Independent Democrat

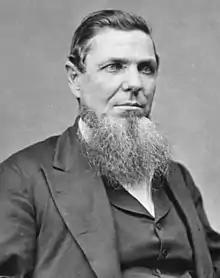

The first member of the United States House of Representatives to identify as an independent Democrat was Zadok Casey of Illinois, who served from 1833 to 1843. Casey was a Jacksonian Democrat before becoming an independent.